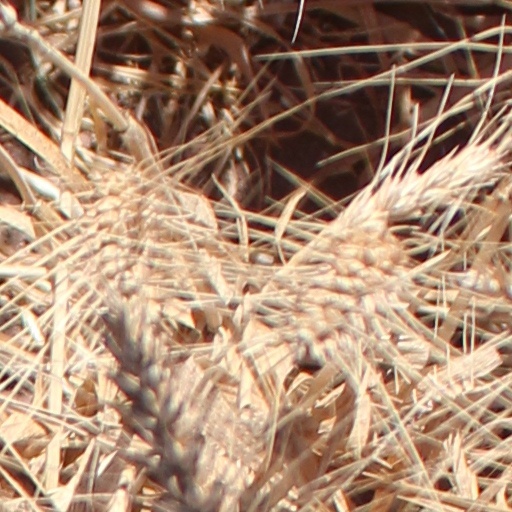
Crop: wheat